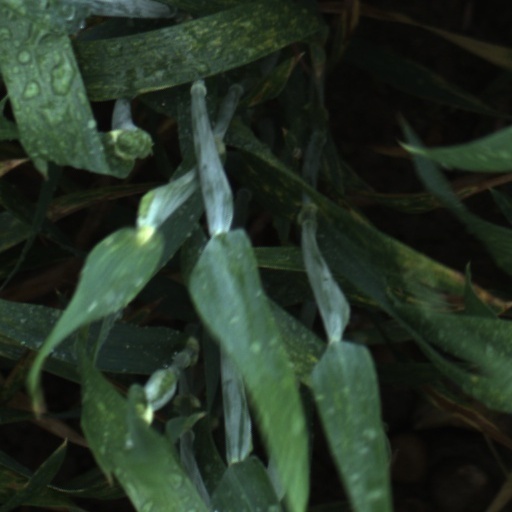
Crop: wheat